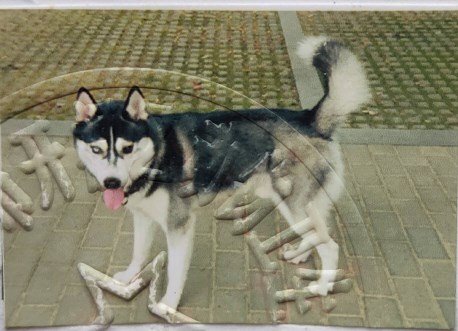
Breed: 1160-n000003-Siberian_husky